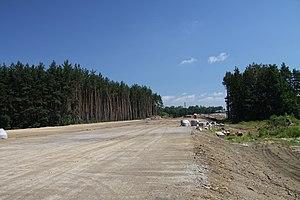
Un terreplein ou terre-plein est un ensemble de couches talutées servant à l'assise d'une monodalle, d'un immeuble, d'un dallage ou d'une infrastructure de transport, généralement conçu pour supporter un poids important, des vibrations et incorporant divers systèmes d'évacuation